M'hamed Boucetta

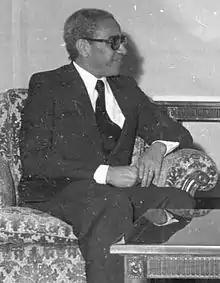
M'hamed Boucetta

M'hamed Boucetta (in Arabic: امحمد بوستة – Born 23 December 1925 in Marrakech – Dead 17 February 2017 in Rabat) was a Moroccan politician and lawyer.